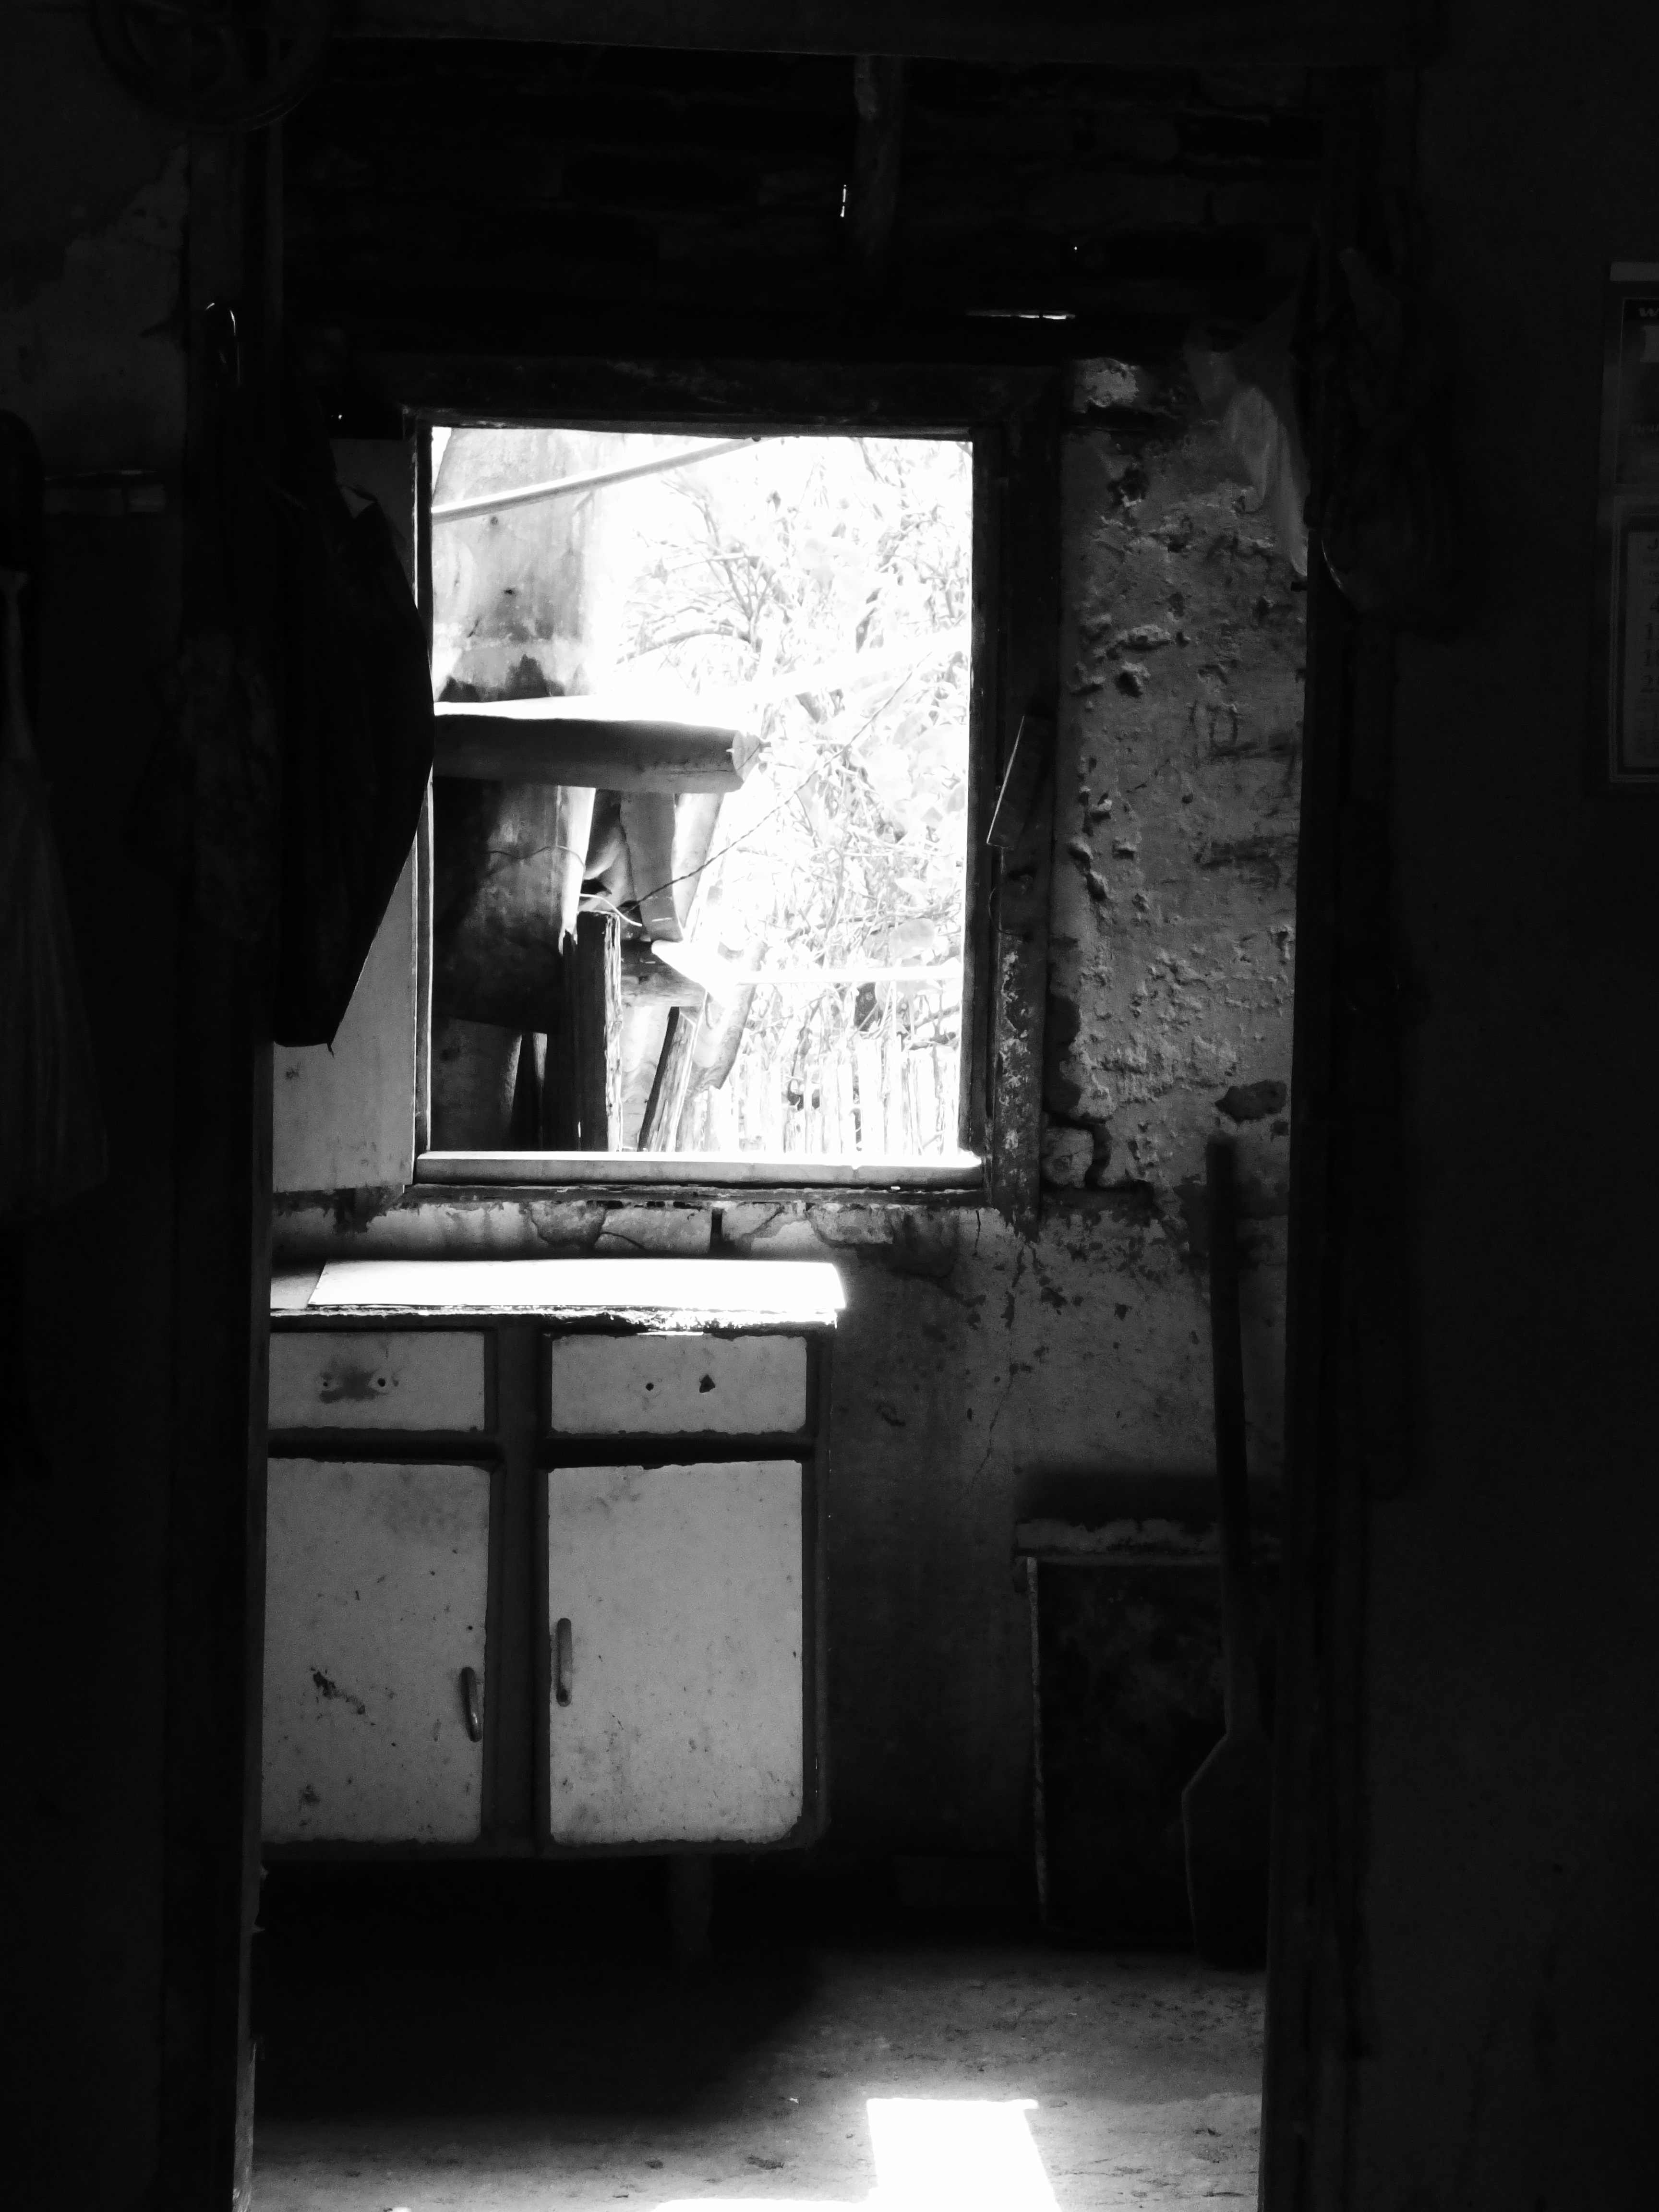
light, black and white, road, white, street, photography, house, window, old, alley, home, dark, sadness, construction, darkness, black, monochrome, lighting, door, fear, infrastructure, photograph, shape, monochrome photography, film noir